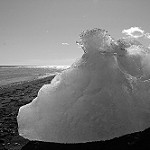
Label: B & W